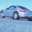
Label: automobile